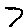
Label: 7